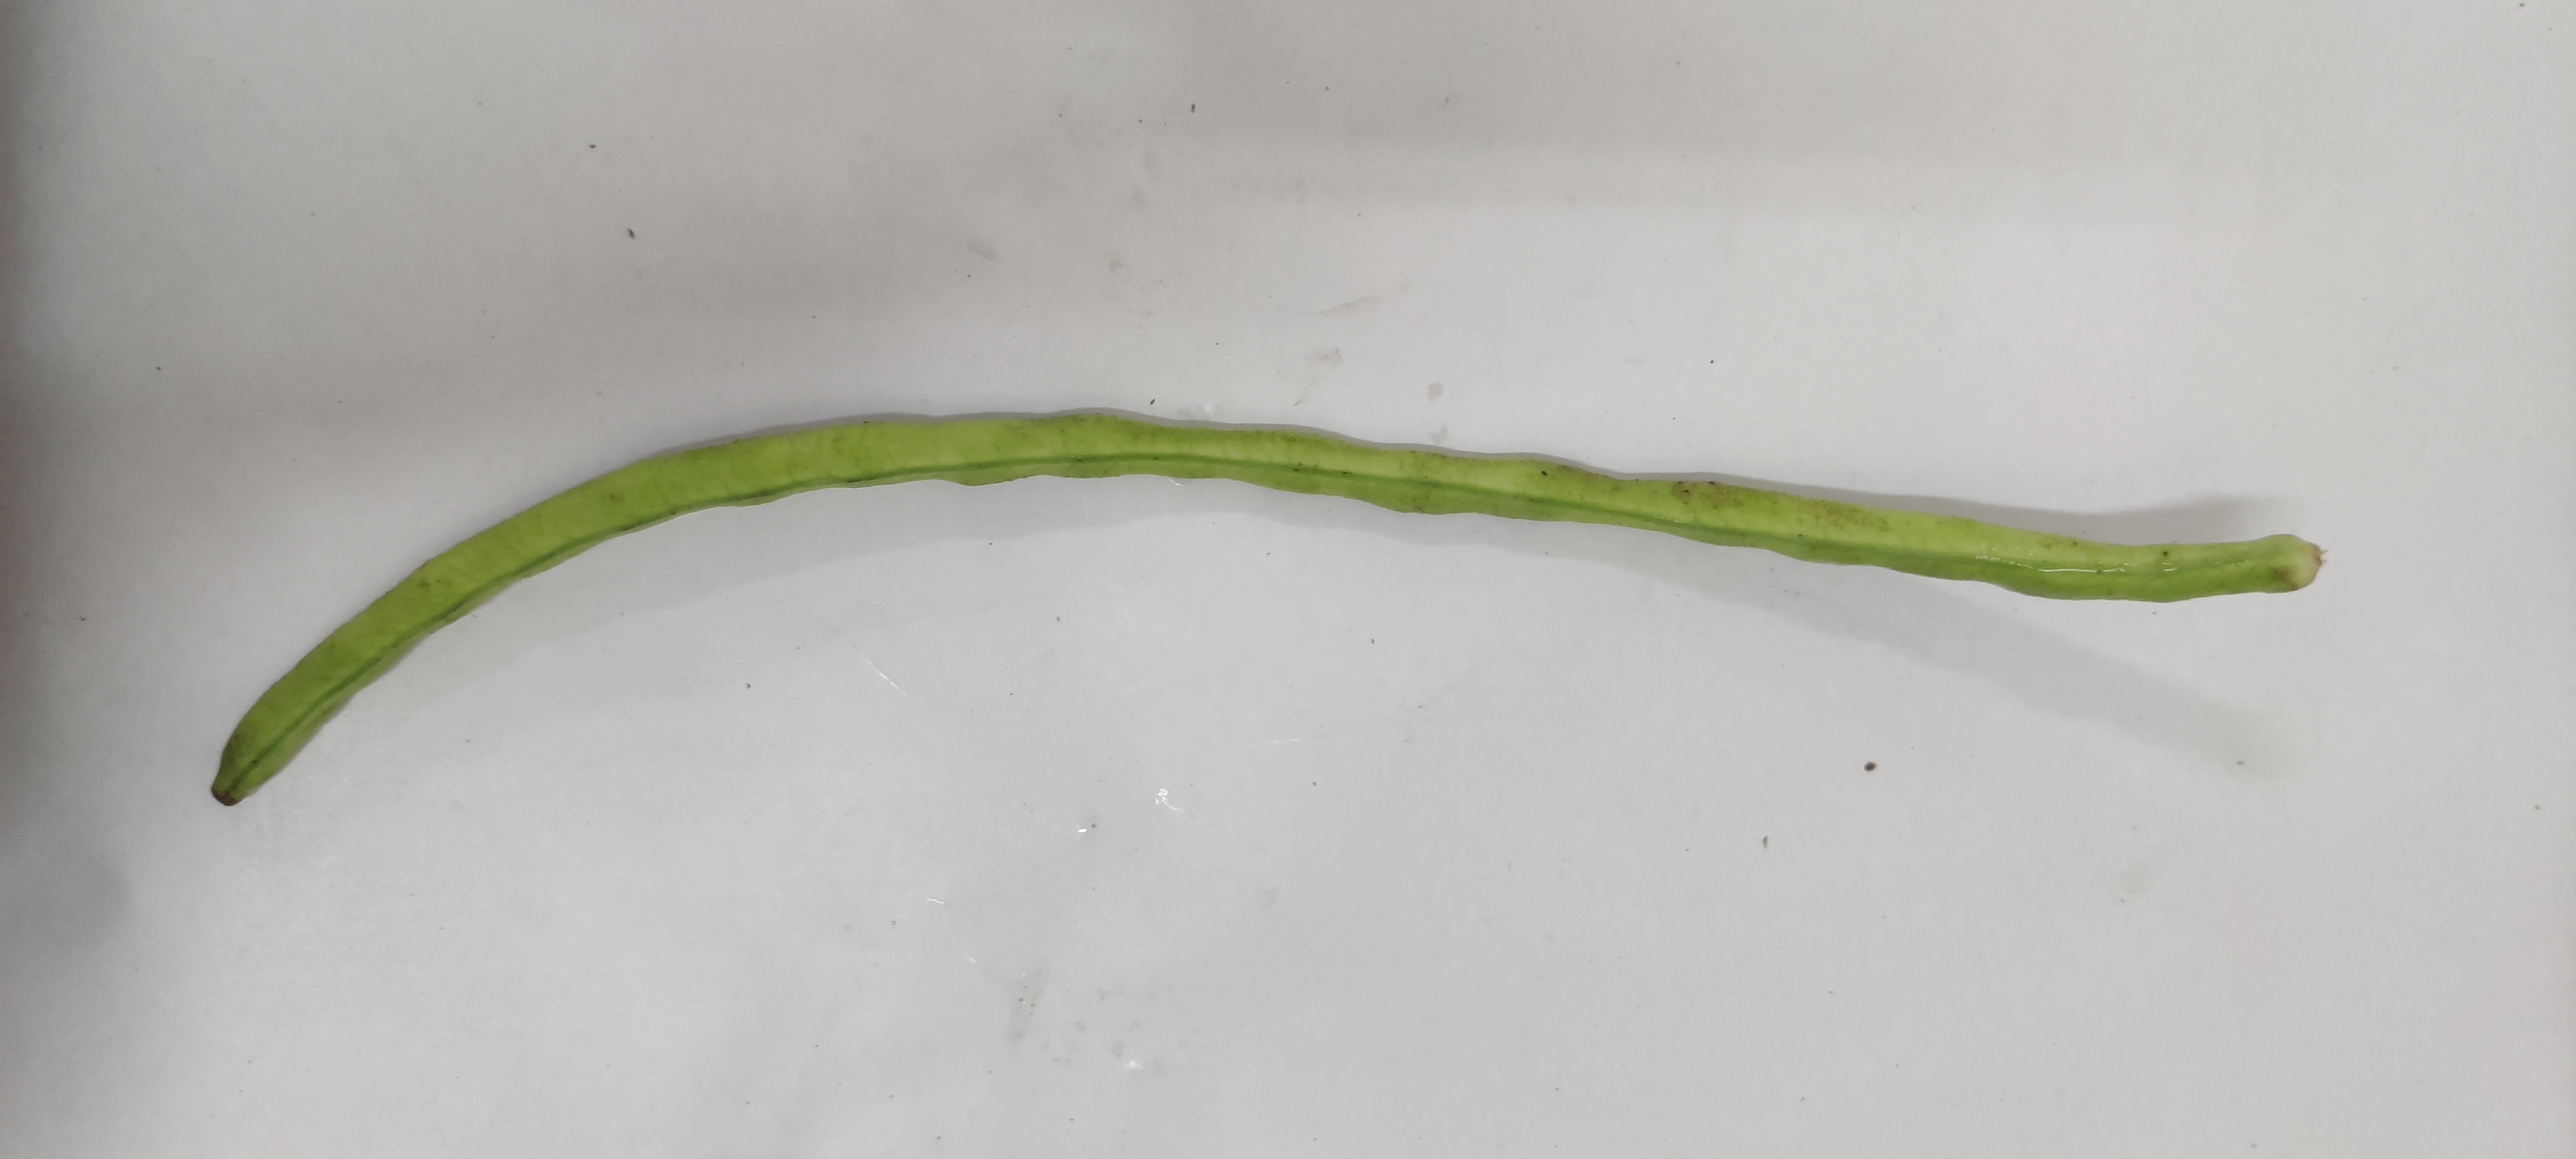
Crop: Cowpea
Condition: Fresh